Love Me and the World Is Mine

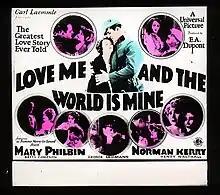
Lantern slide

Love Me and the World Is Mine is a 1928 American silent romantic film directed by Ewald André Dupont (E.A. Dupont) and released by Universal Pictures.